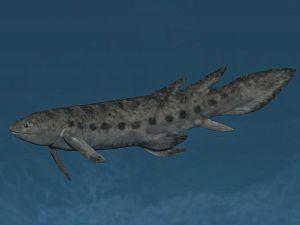
Dipterus est un genre éteint de poissons pulmonés qui vivait au Dévonien supérieur en Europe et en Amérique du Nord. Le genre a été établi par Adam Sedgwick et Roderick Murchison en 1828.